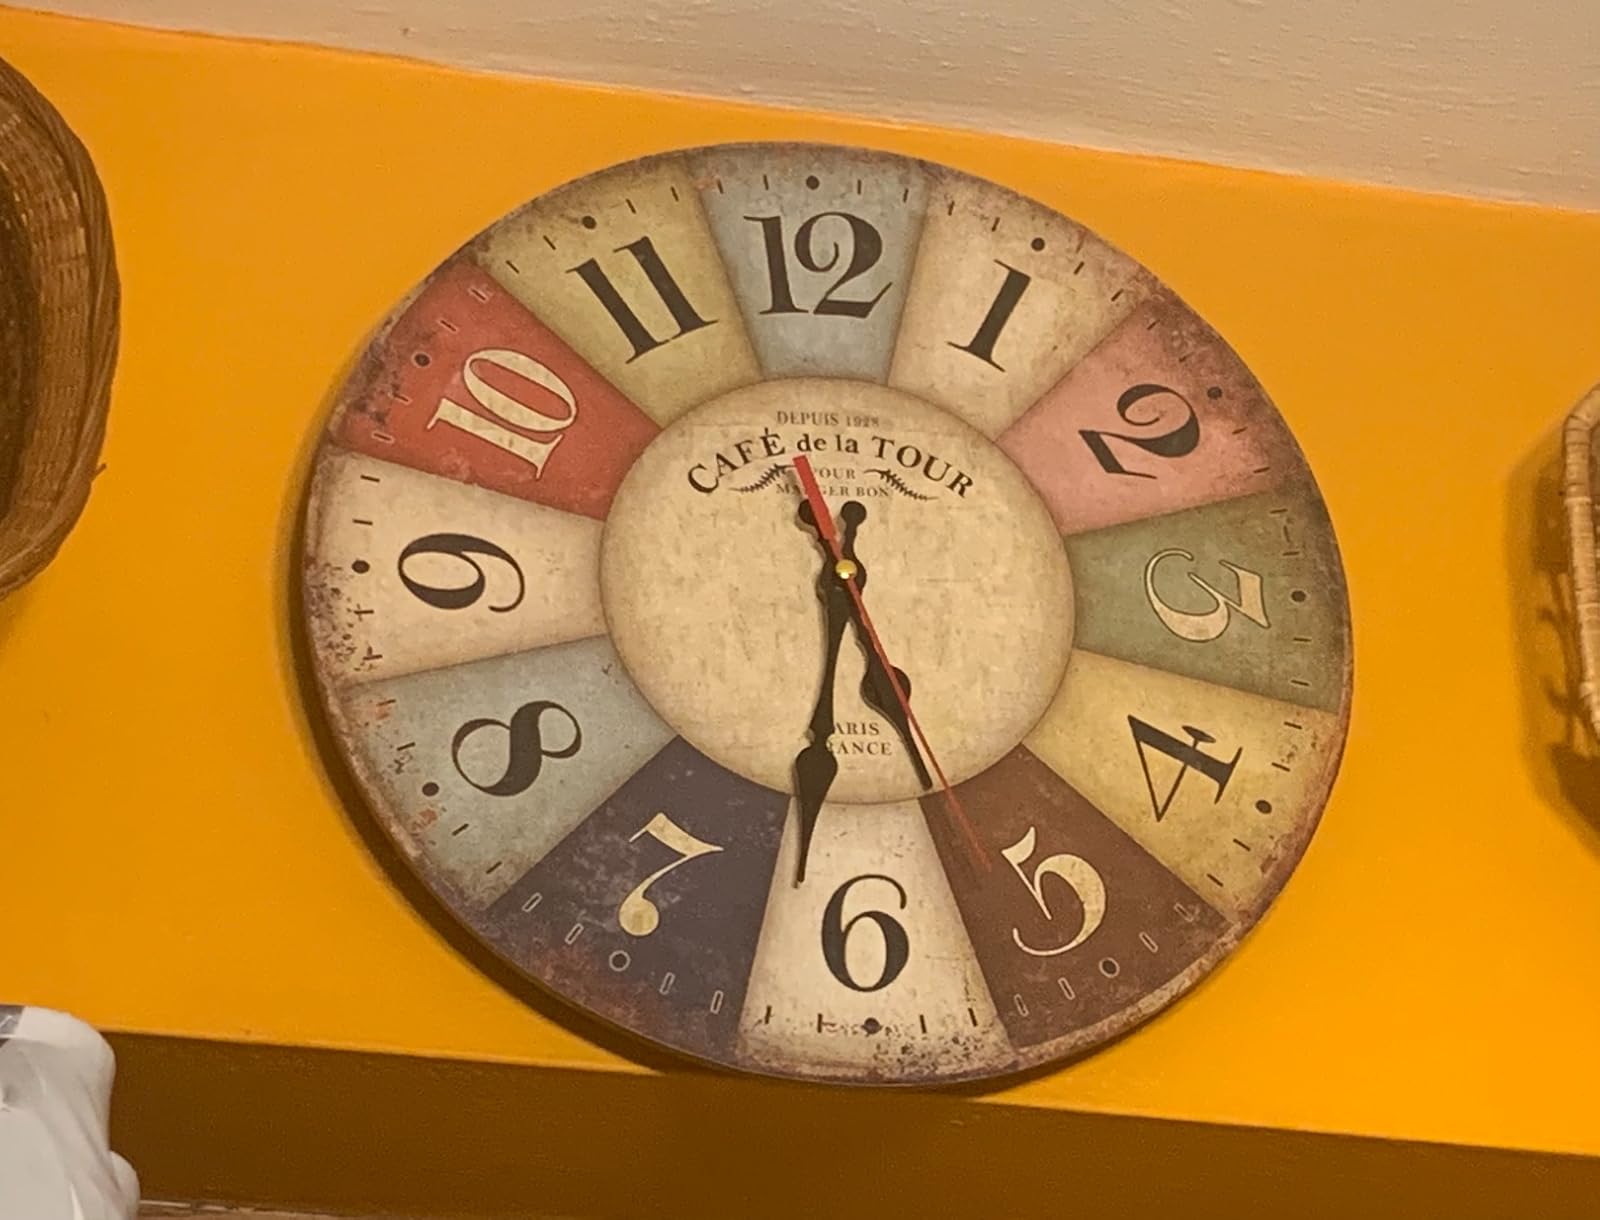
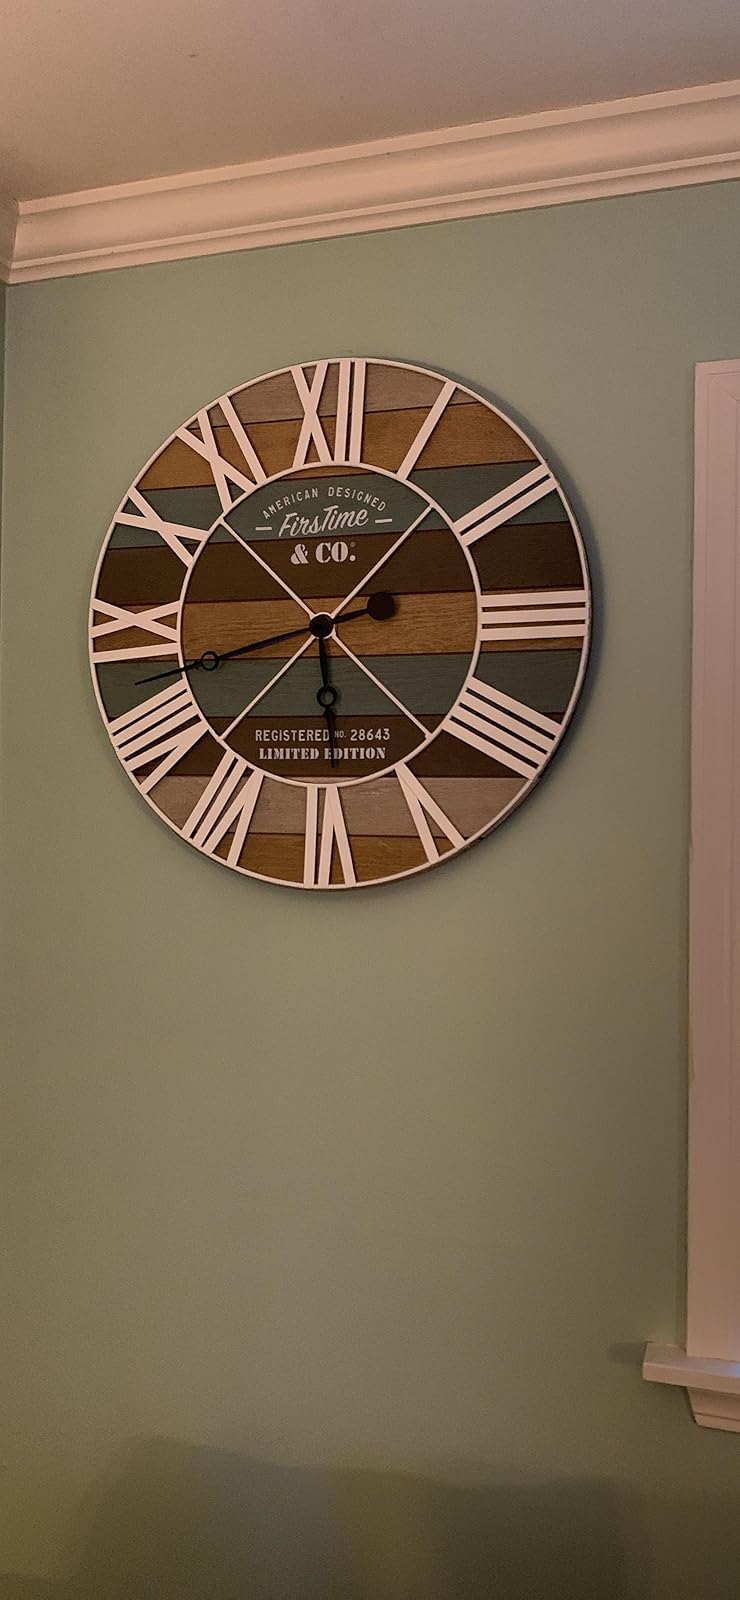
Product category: clock
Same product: no